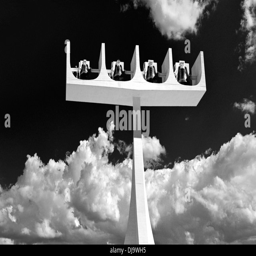
dramatic sky with bell tower of person